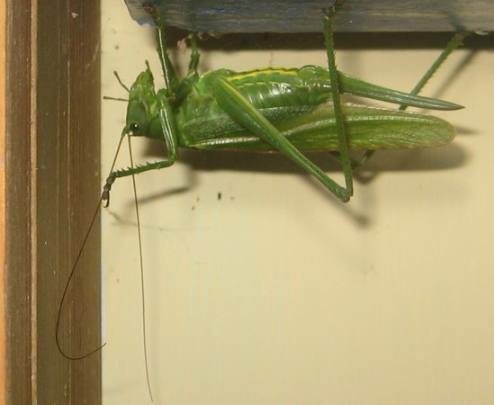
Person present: No